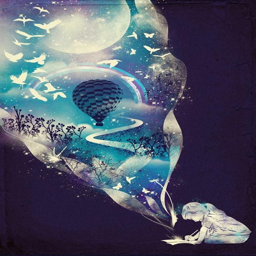
person is a full - time graphic artist currently based .